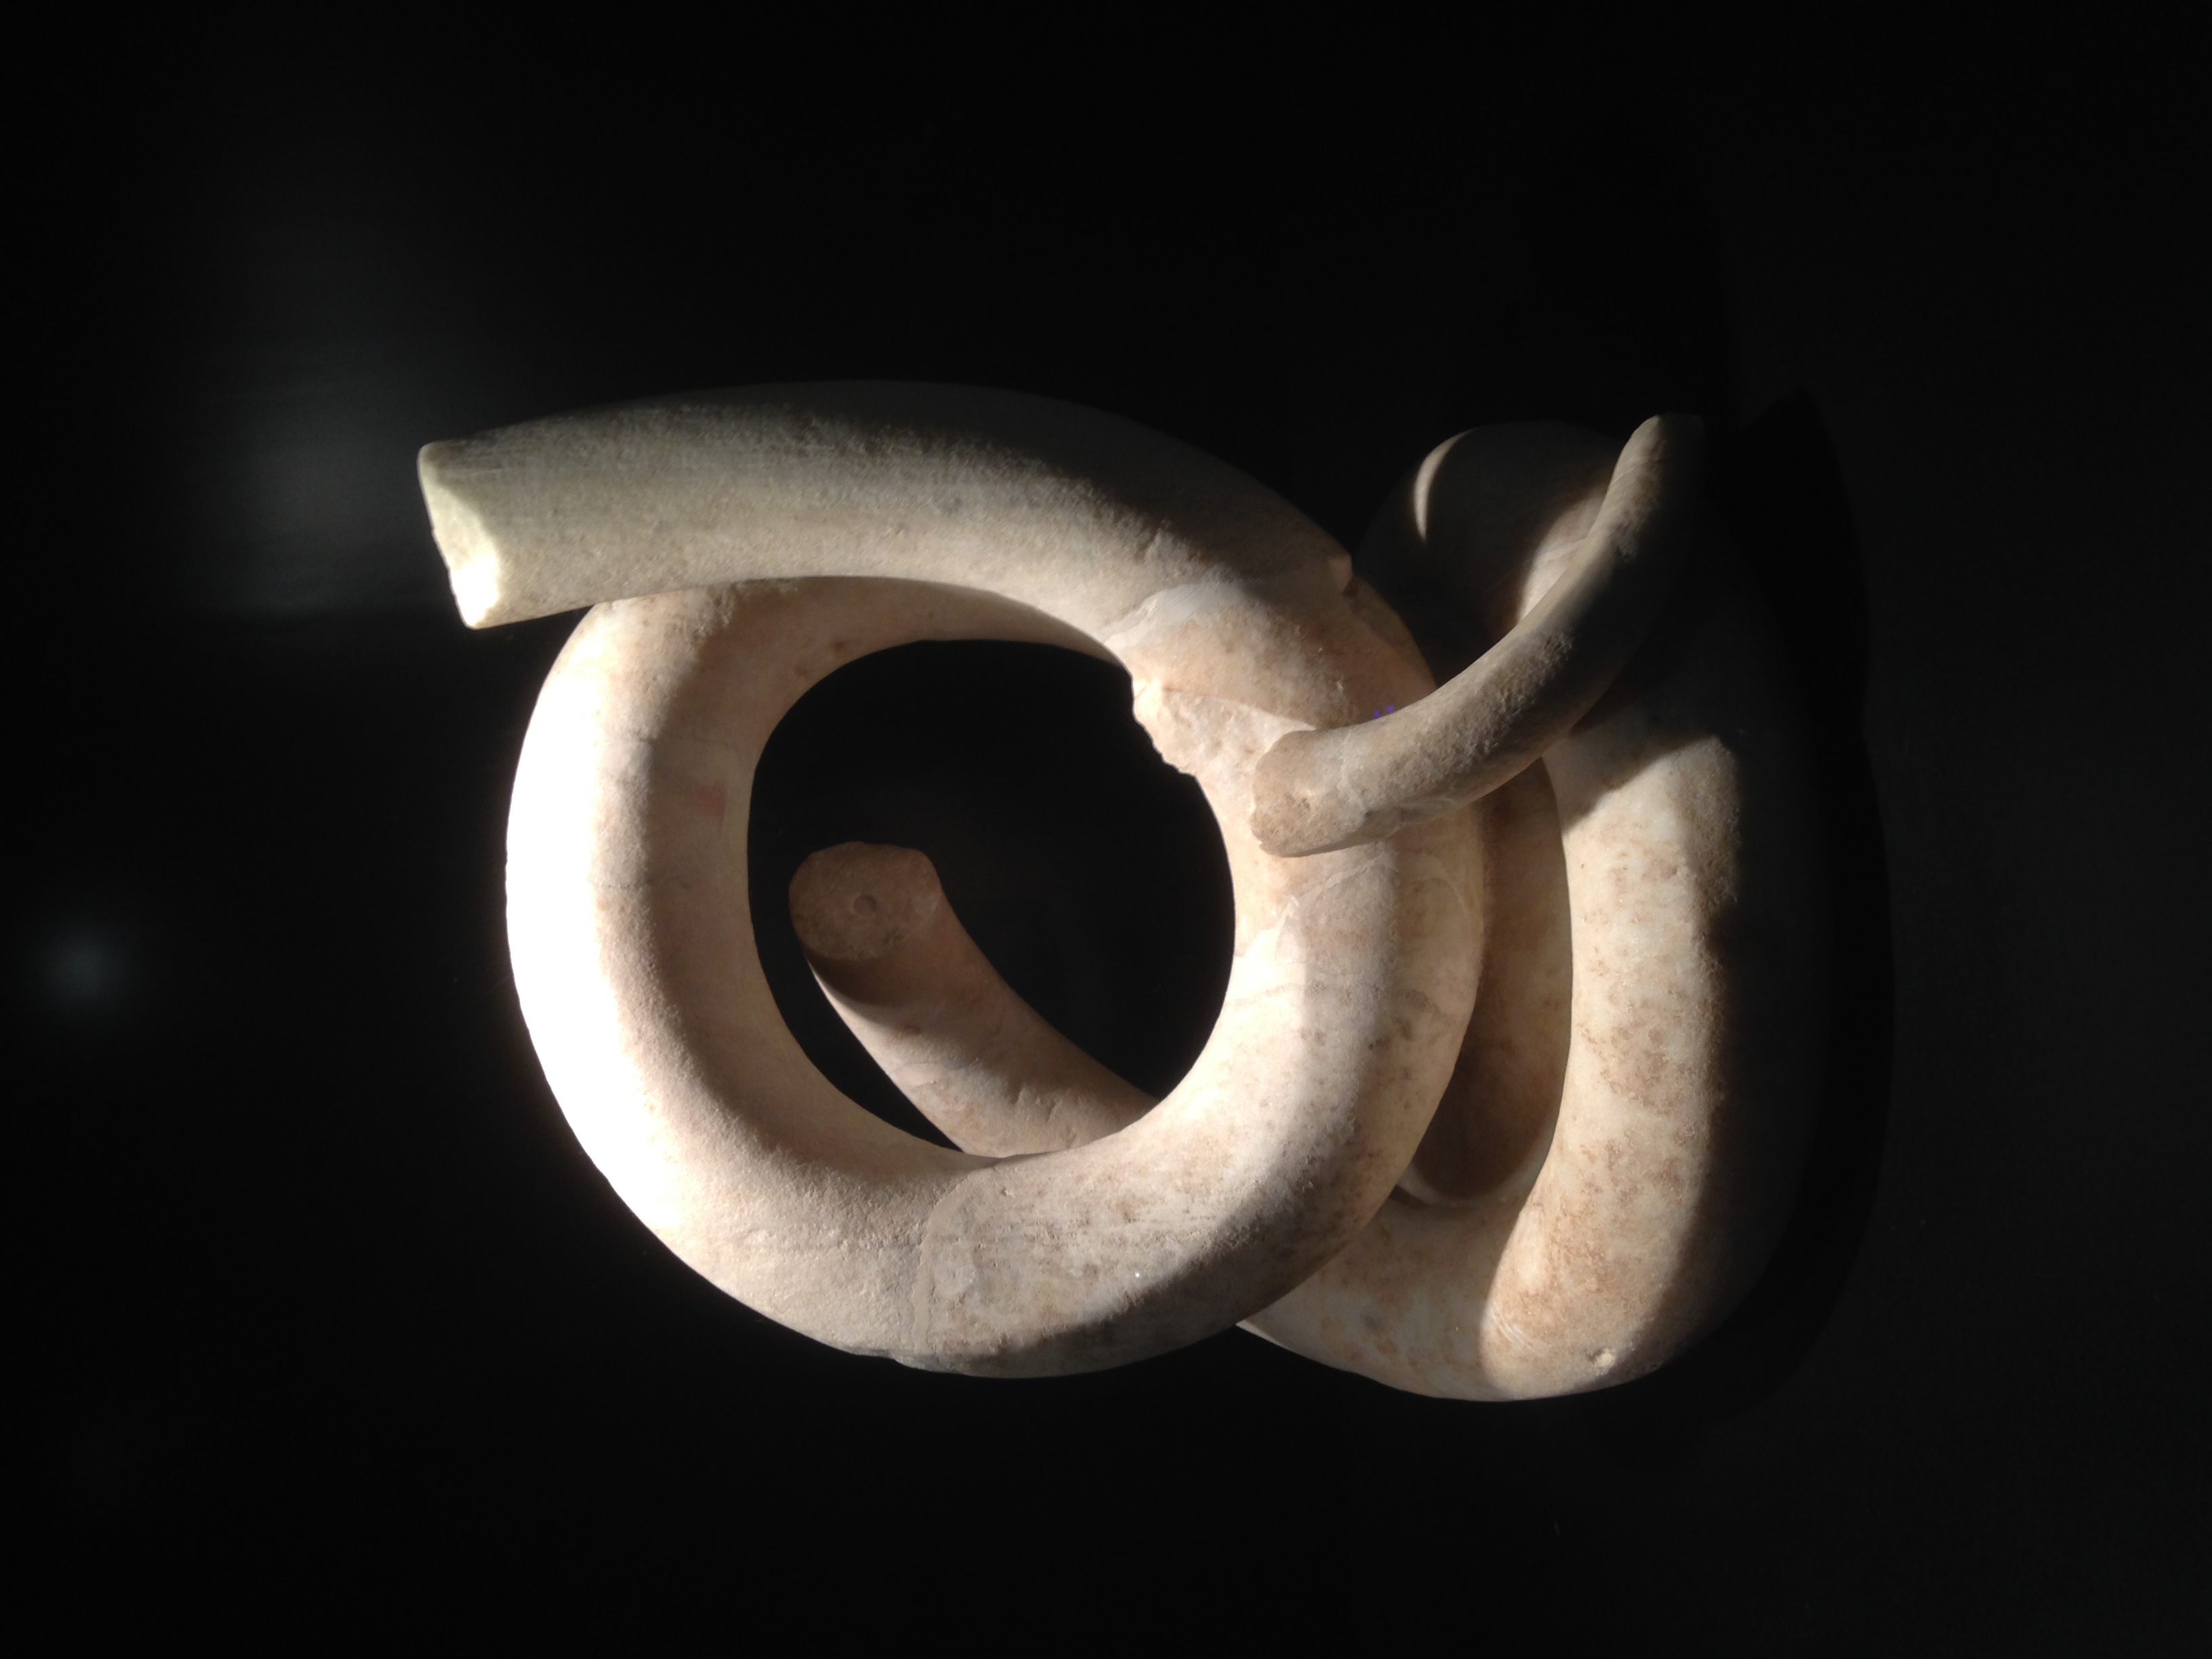
greece, history, handmade, close up, still life photography, silver